Paris Follies of 1956

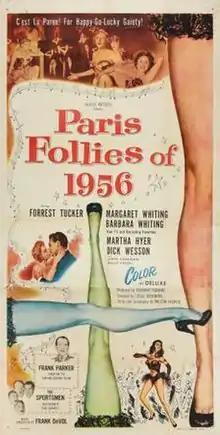

Paris Follies of 1956 is a 1955 American film directed by Leslie Goodwins. The film is also known as Fresh from Paris in the United States (TV title) and the working title of the film. The film showcases several acts filmed at Frank Sennes' Moulin Rouge Night Club in 1954.